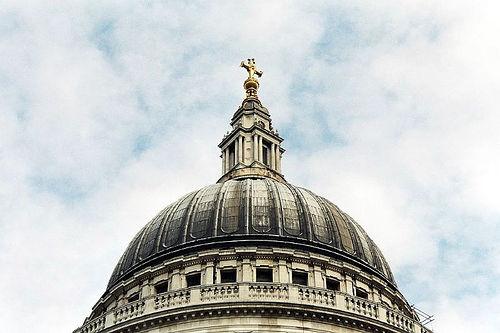
Weather: cloudy or overcast